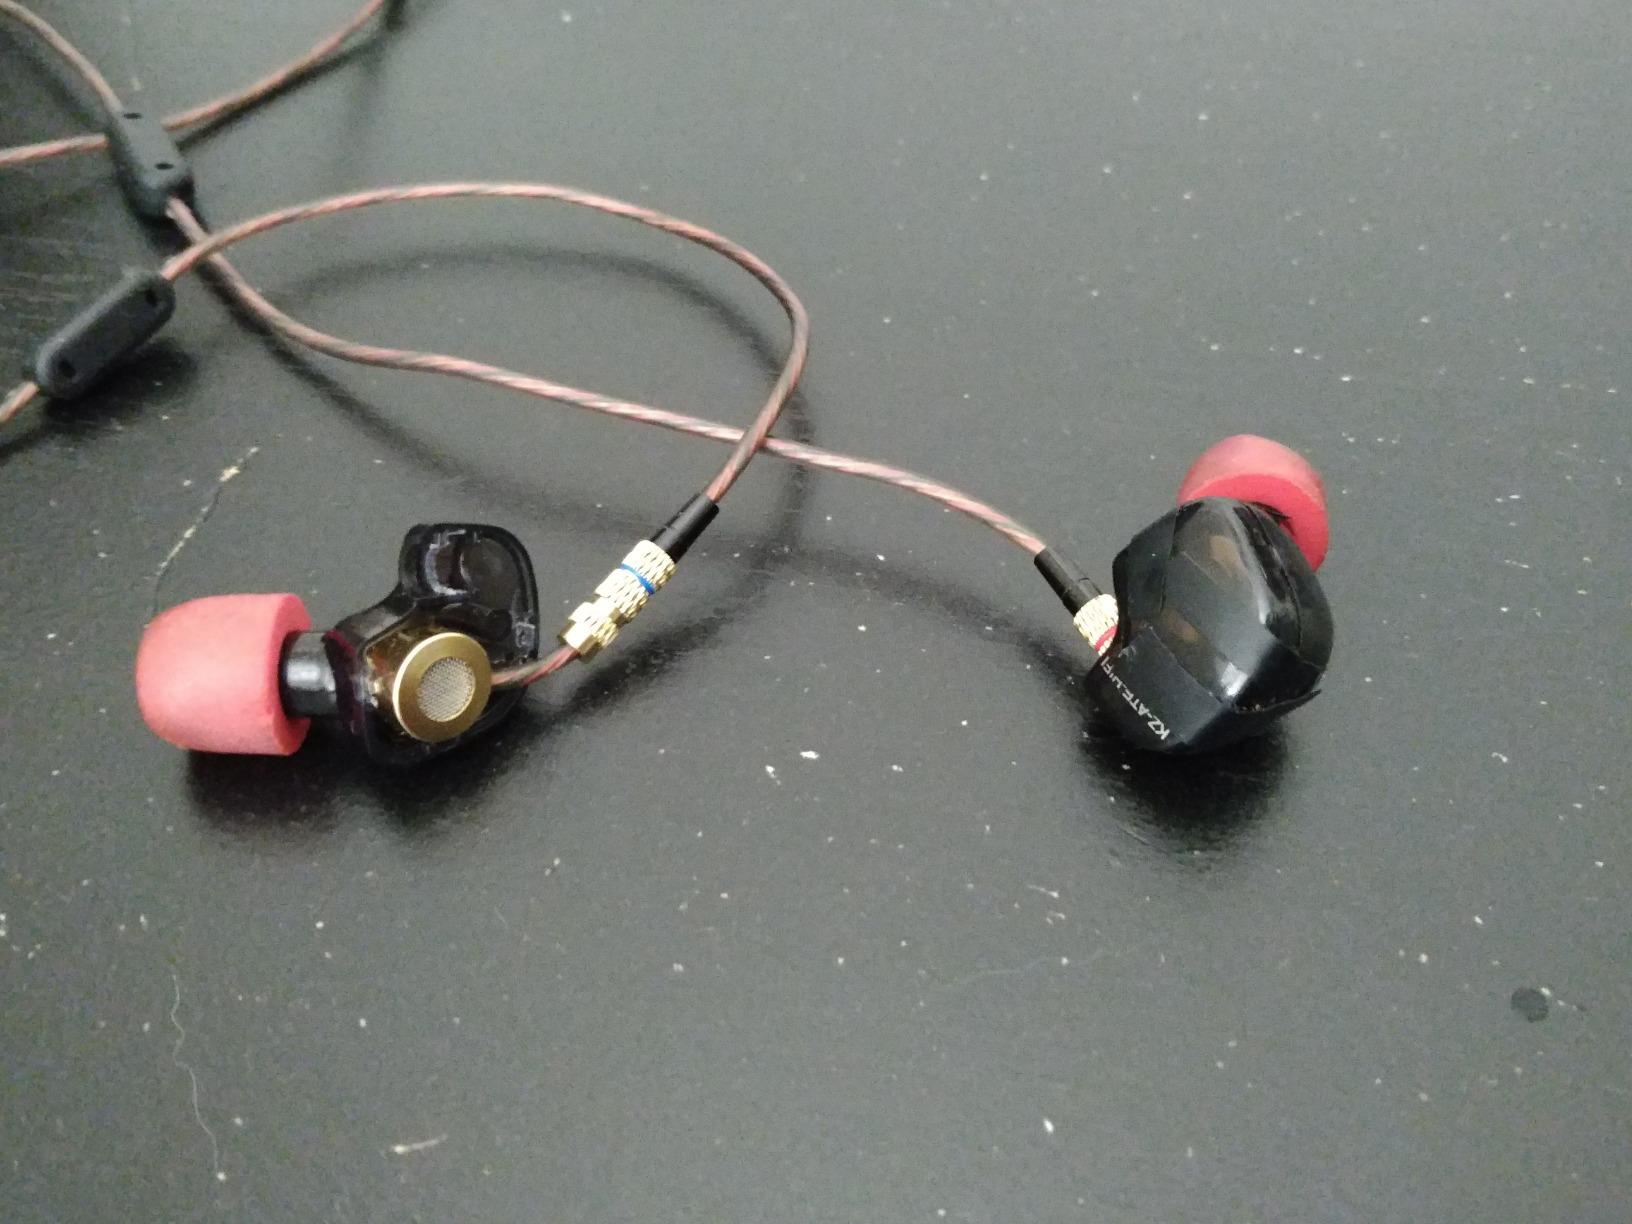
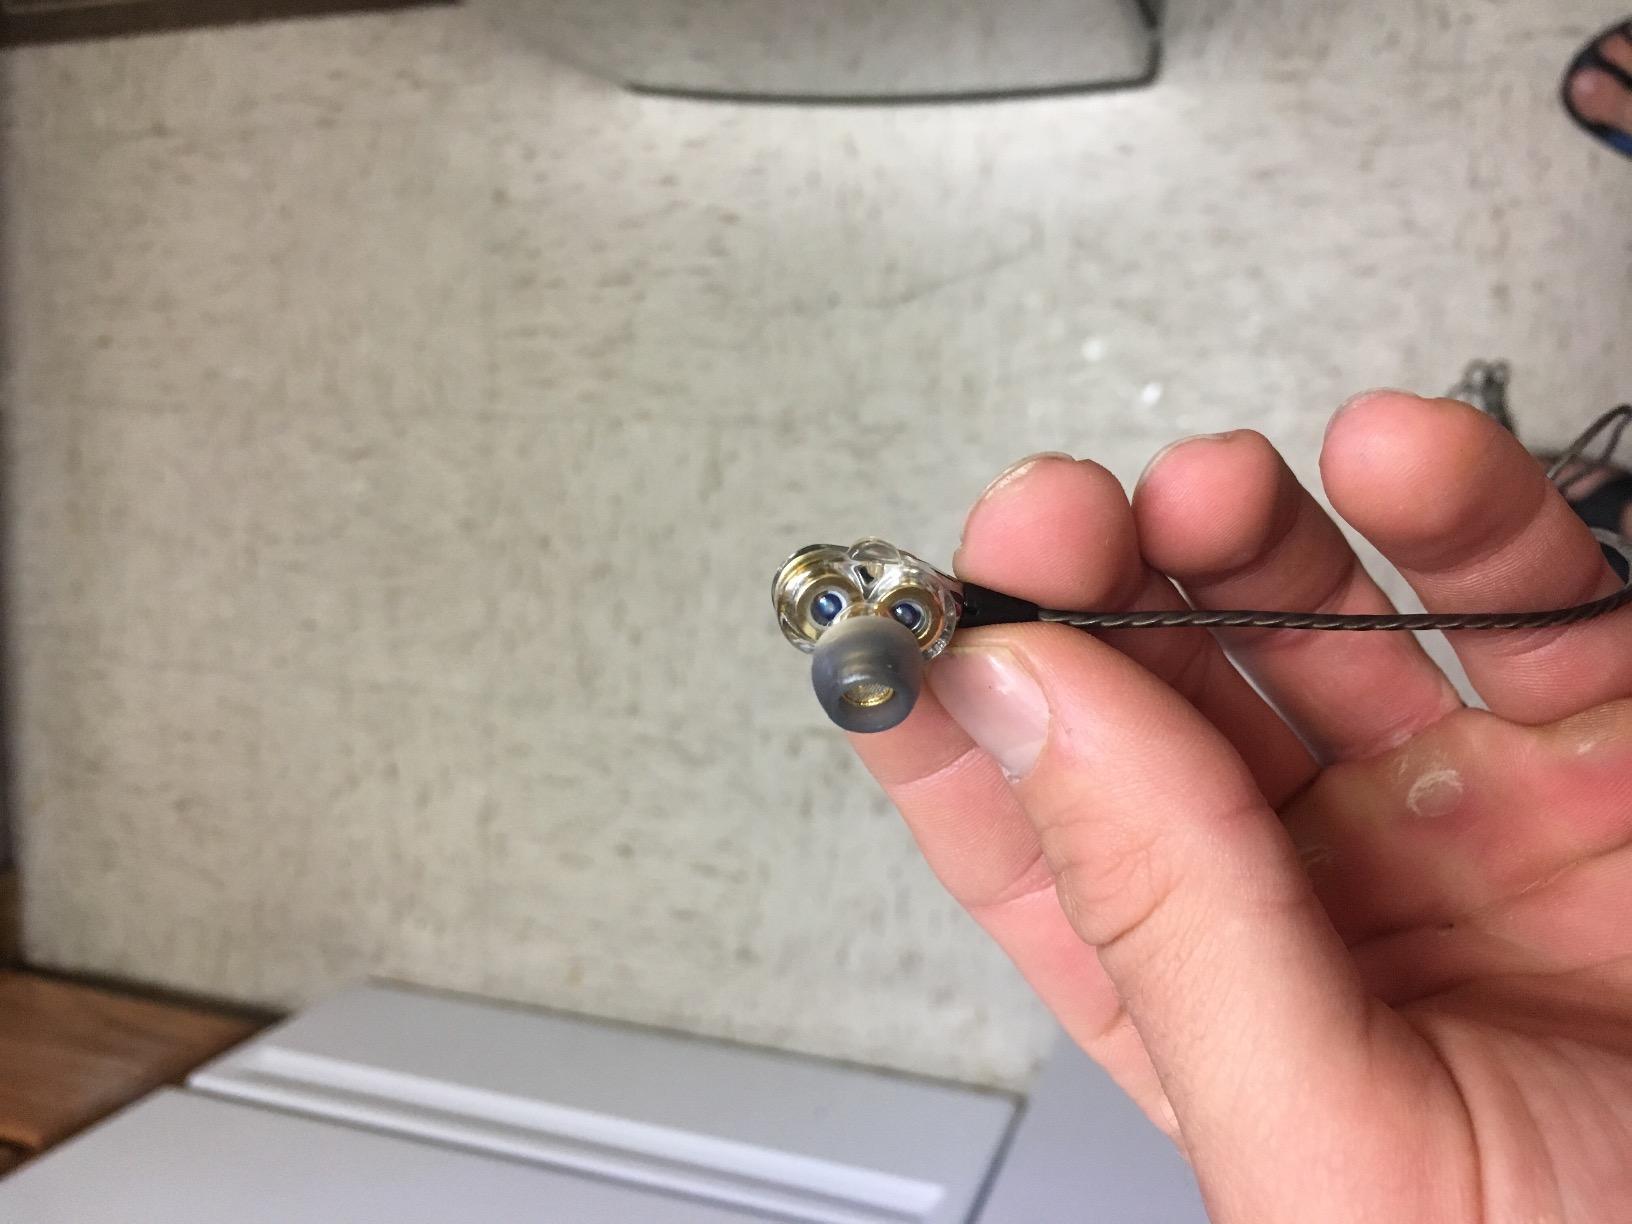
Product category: headphones
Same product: no